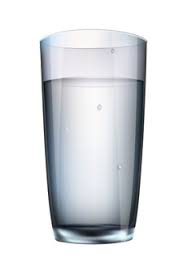
Waste category: glass